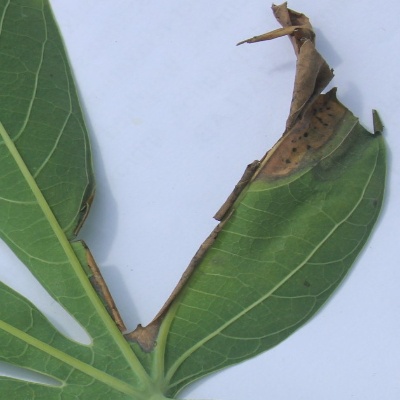
Crop: Cassava
Condition: bacterial blight